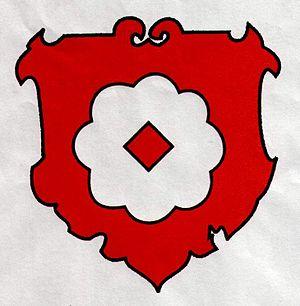
Nauendorf est une municipalité allemande du land de Thuringe, dans l'arrondissement du Pays-de-Weimar, au centre de l'Allemagne. En 2015, sa population est de 308 habitants.